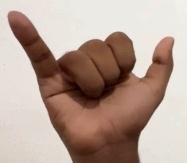
ASL sign: Y